Crystal structure of boron-rich metal borides

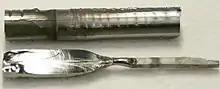
Two single crystals of YB (1 cm diameter) grown by floating zone technique using (100) oriented seeds. In the top crystal, the seed (left from the black line) has same diameter as the crystal. In the bottom crystal (sliced), the seed is much thinner and is on the right side.

Metals, and specifically rare-earth elements, form numerous chemical complexes with boron. Their crystal structure and chemical bonding depend strongly on the metal element M and on its atomic ratio to boron. When B/M ratio exceeds 12, boron atoms form B icosahedra which are linked into a three-dimensional boron framework, and the metal atoms reside in the voids of this framework. Those icosahedra are basic structural units of most allotropes of boron and boron-rich rare-earth borides. In such borides, metal atoms donate electrons to the boron polyhedra, and thus these compounds are regarded as electron-deficient solids.